Viktor Bout–Brittney Griner prisoner exchange

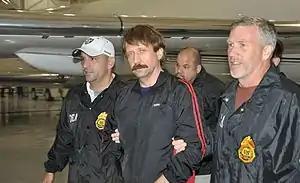
Viktor Bout in the custody of DEA agents on November 16, 2010, after being extradited to the United States

Bout was arrested in Bangkok, Thailand on March 6, 2008, after being the target of a U.S. Drug Enforcement Administration sting operation, in which U.S. agents, claiming to represent the Colombian rebel group FARC, negotiated with Bout for the supply of 100 9K38 Igla surface-to-air missiles and armor-piercing rocket launchers to be airdropped by Bout to agreed landing spots in Colombia. The imposters invited Bout to Thailand to meet their leader. U.S. prosecutors and law enforcement were aided by Andrew Smulian, a former South African intelligence agent and associate of Bout who acted as a go-between and became an informer against Bout.